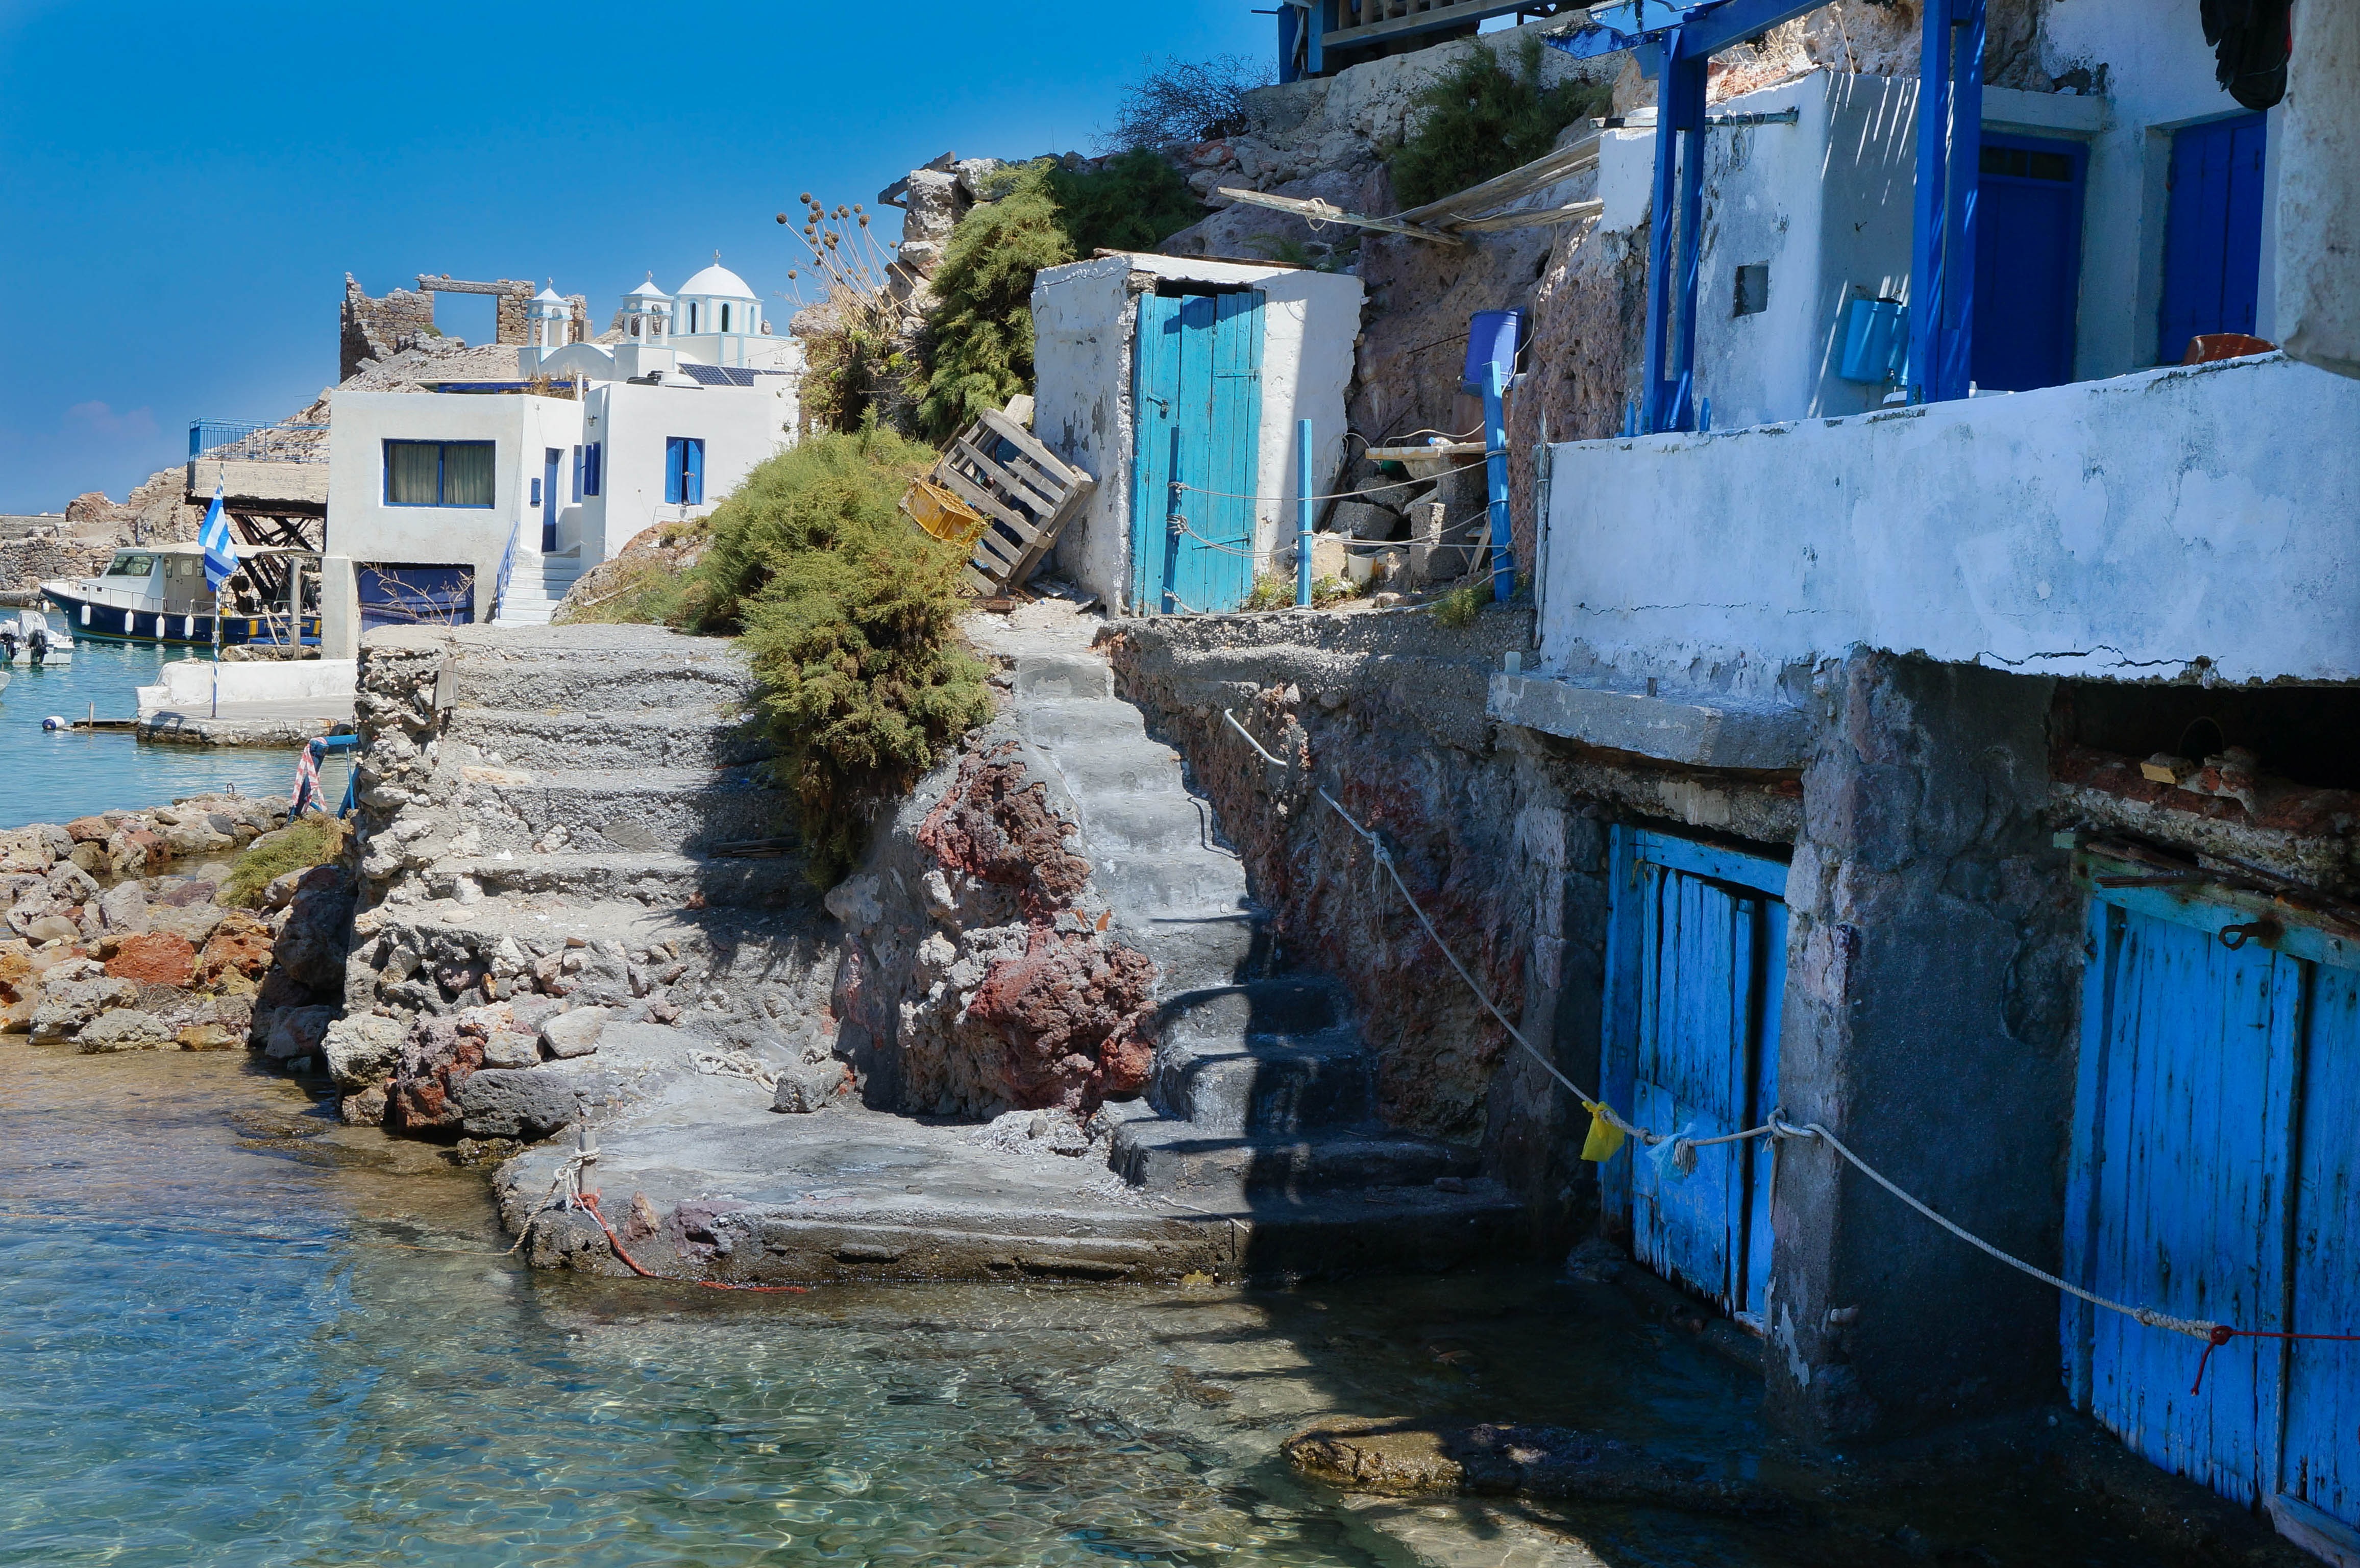
sea, water, house, town, wall, coastline, village, blue, waterway, blue sky, traditional, greek island, blue door, urban area, milos, fishermen's houses